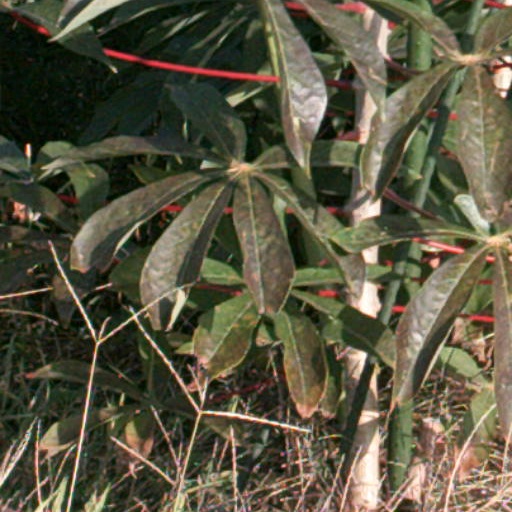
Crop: cassava